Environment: real
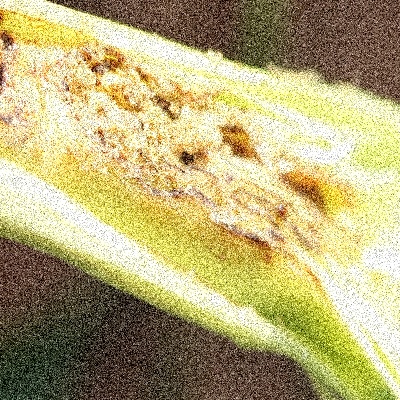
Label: fall_armyworm